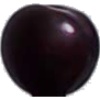
Label: Cherry Wax Black 1